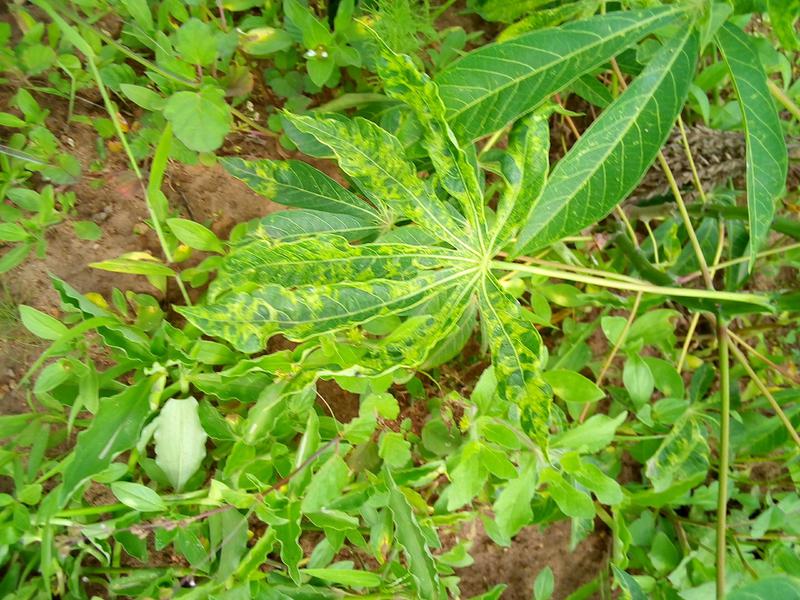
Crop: cassava
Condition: mosaic_disease